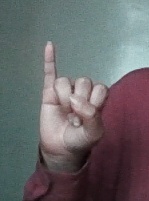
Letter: meem